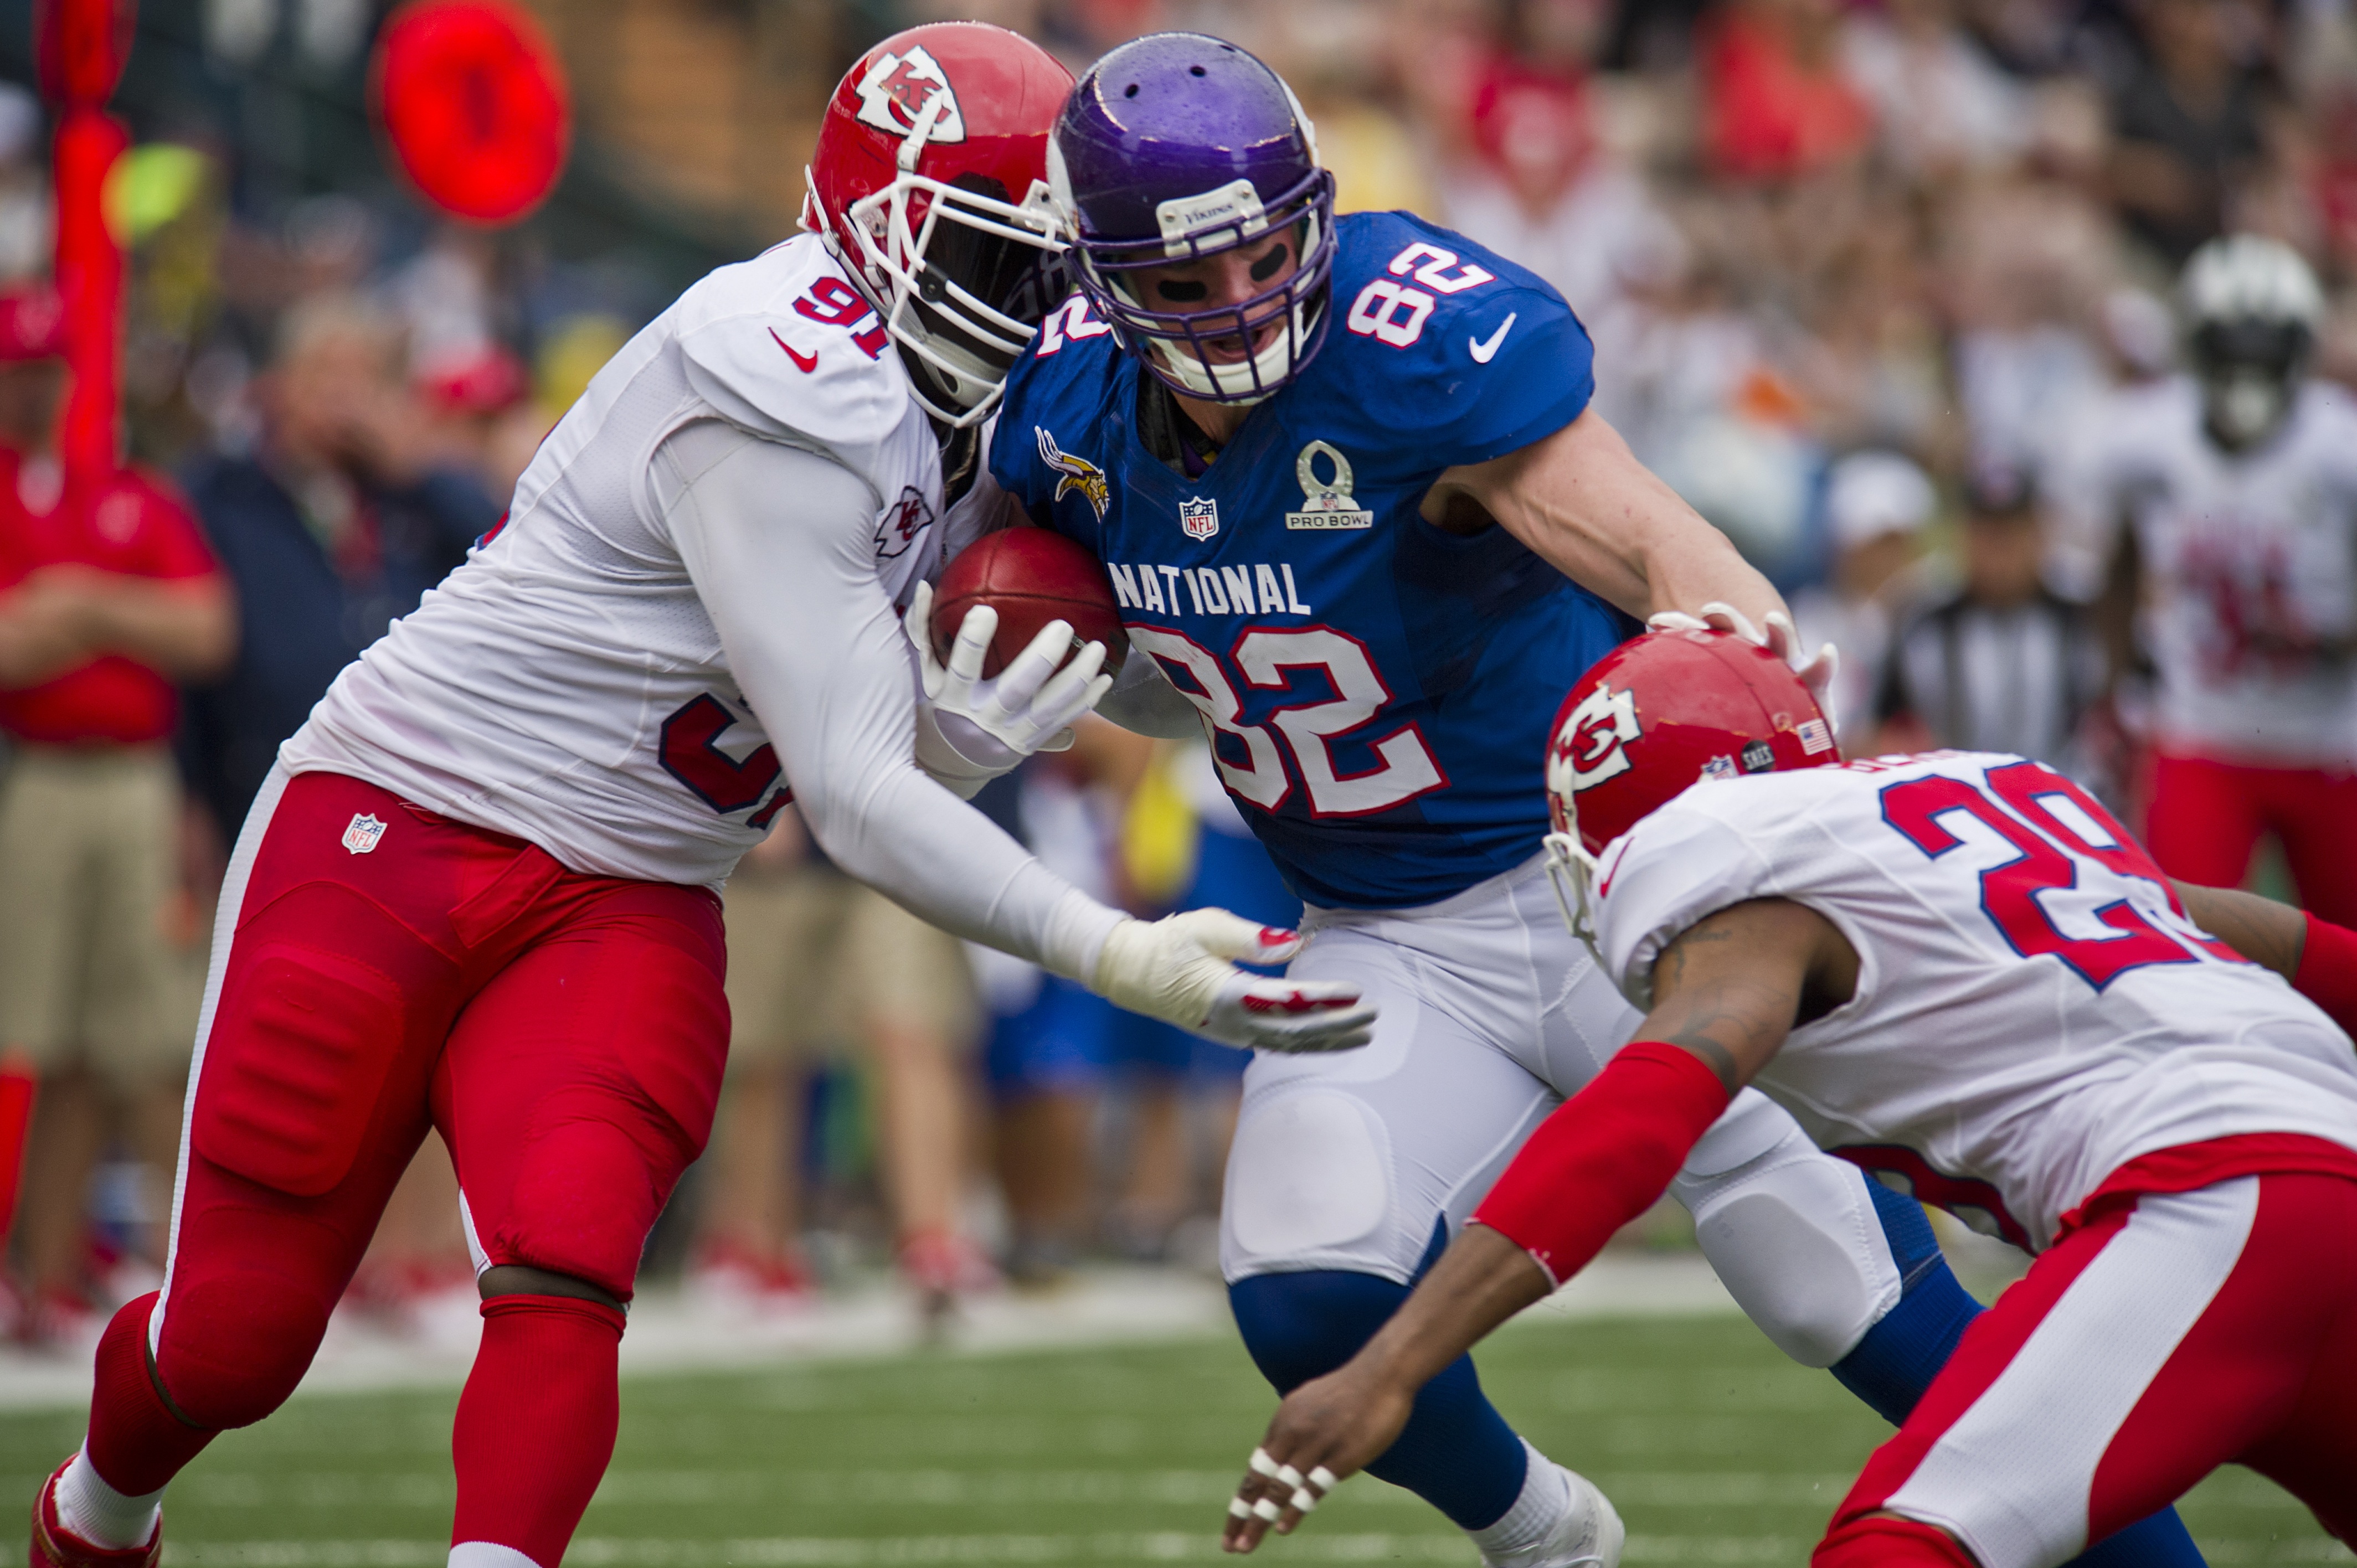
sport, game, action, soccer, professional, runner, football, stadium, goal, player, all star, competition, american, team, american football, sports, ball, players, nfl, touchdown, tackle, football player, ball carrier, running back, ball game, canadian football, sport venue, arena football, gridiron football, pro bowl